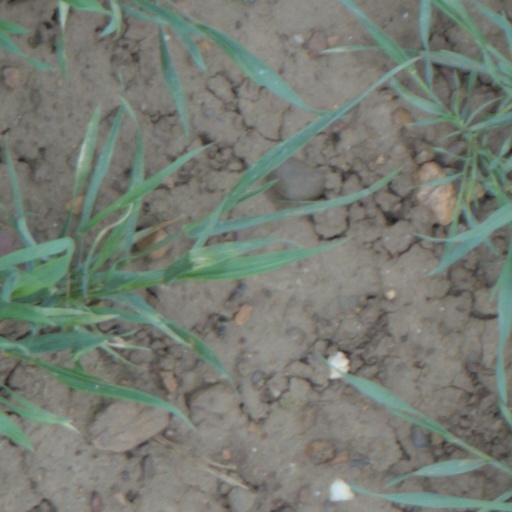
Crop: wheat